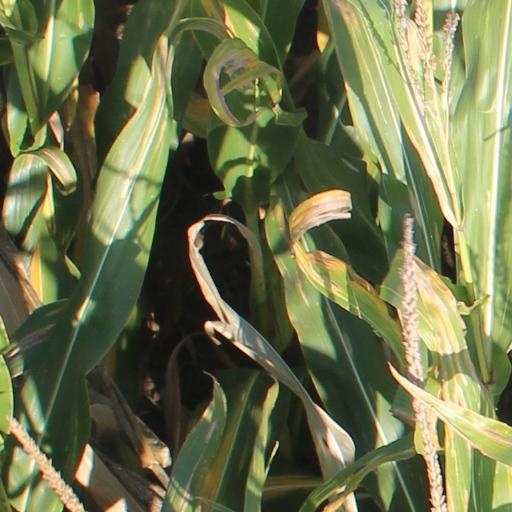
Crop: maize; corn